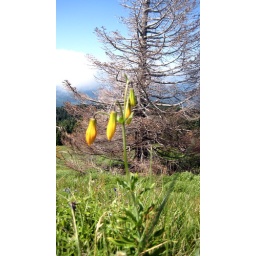
i thought this picture was neat because it showed the new flower juxtaposed against the dead tree